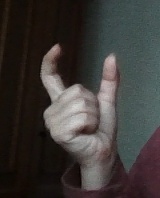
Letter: nun